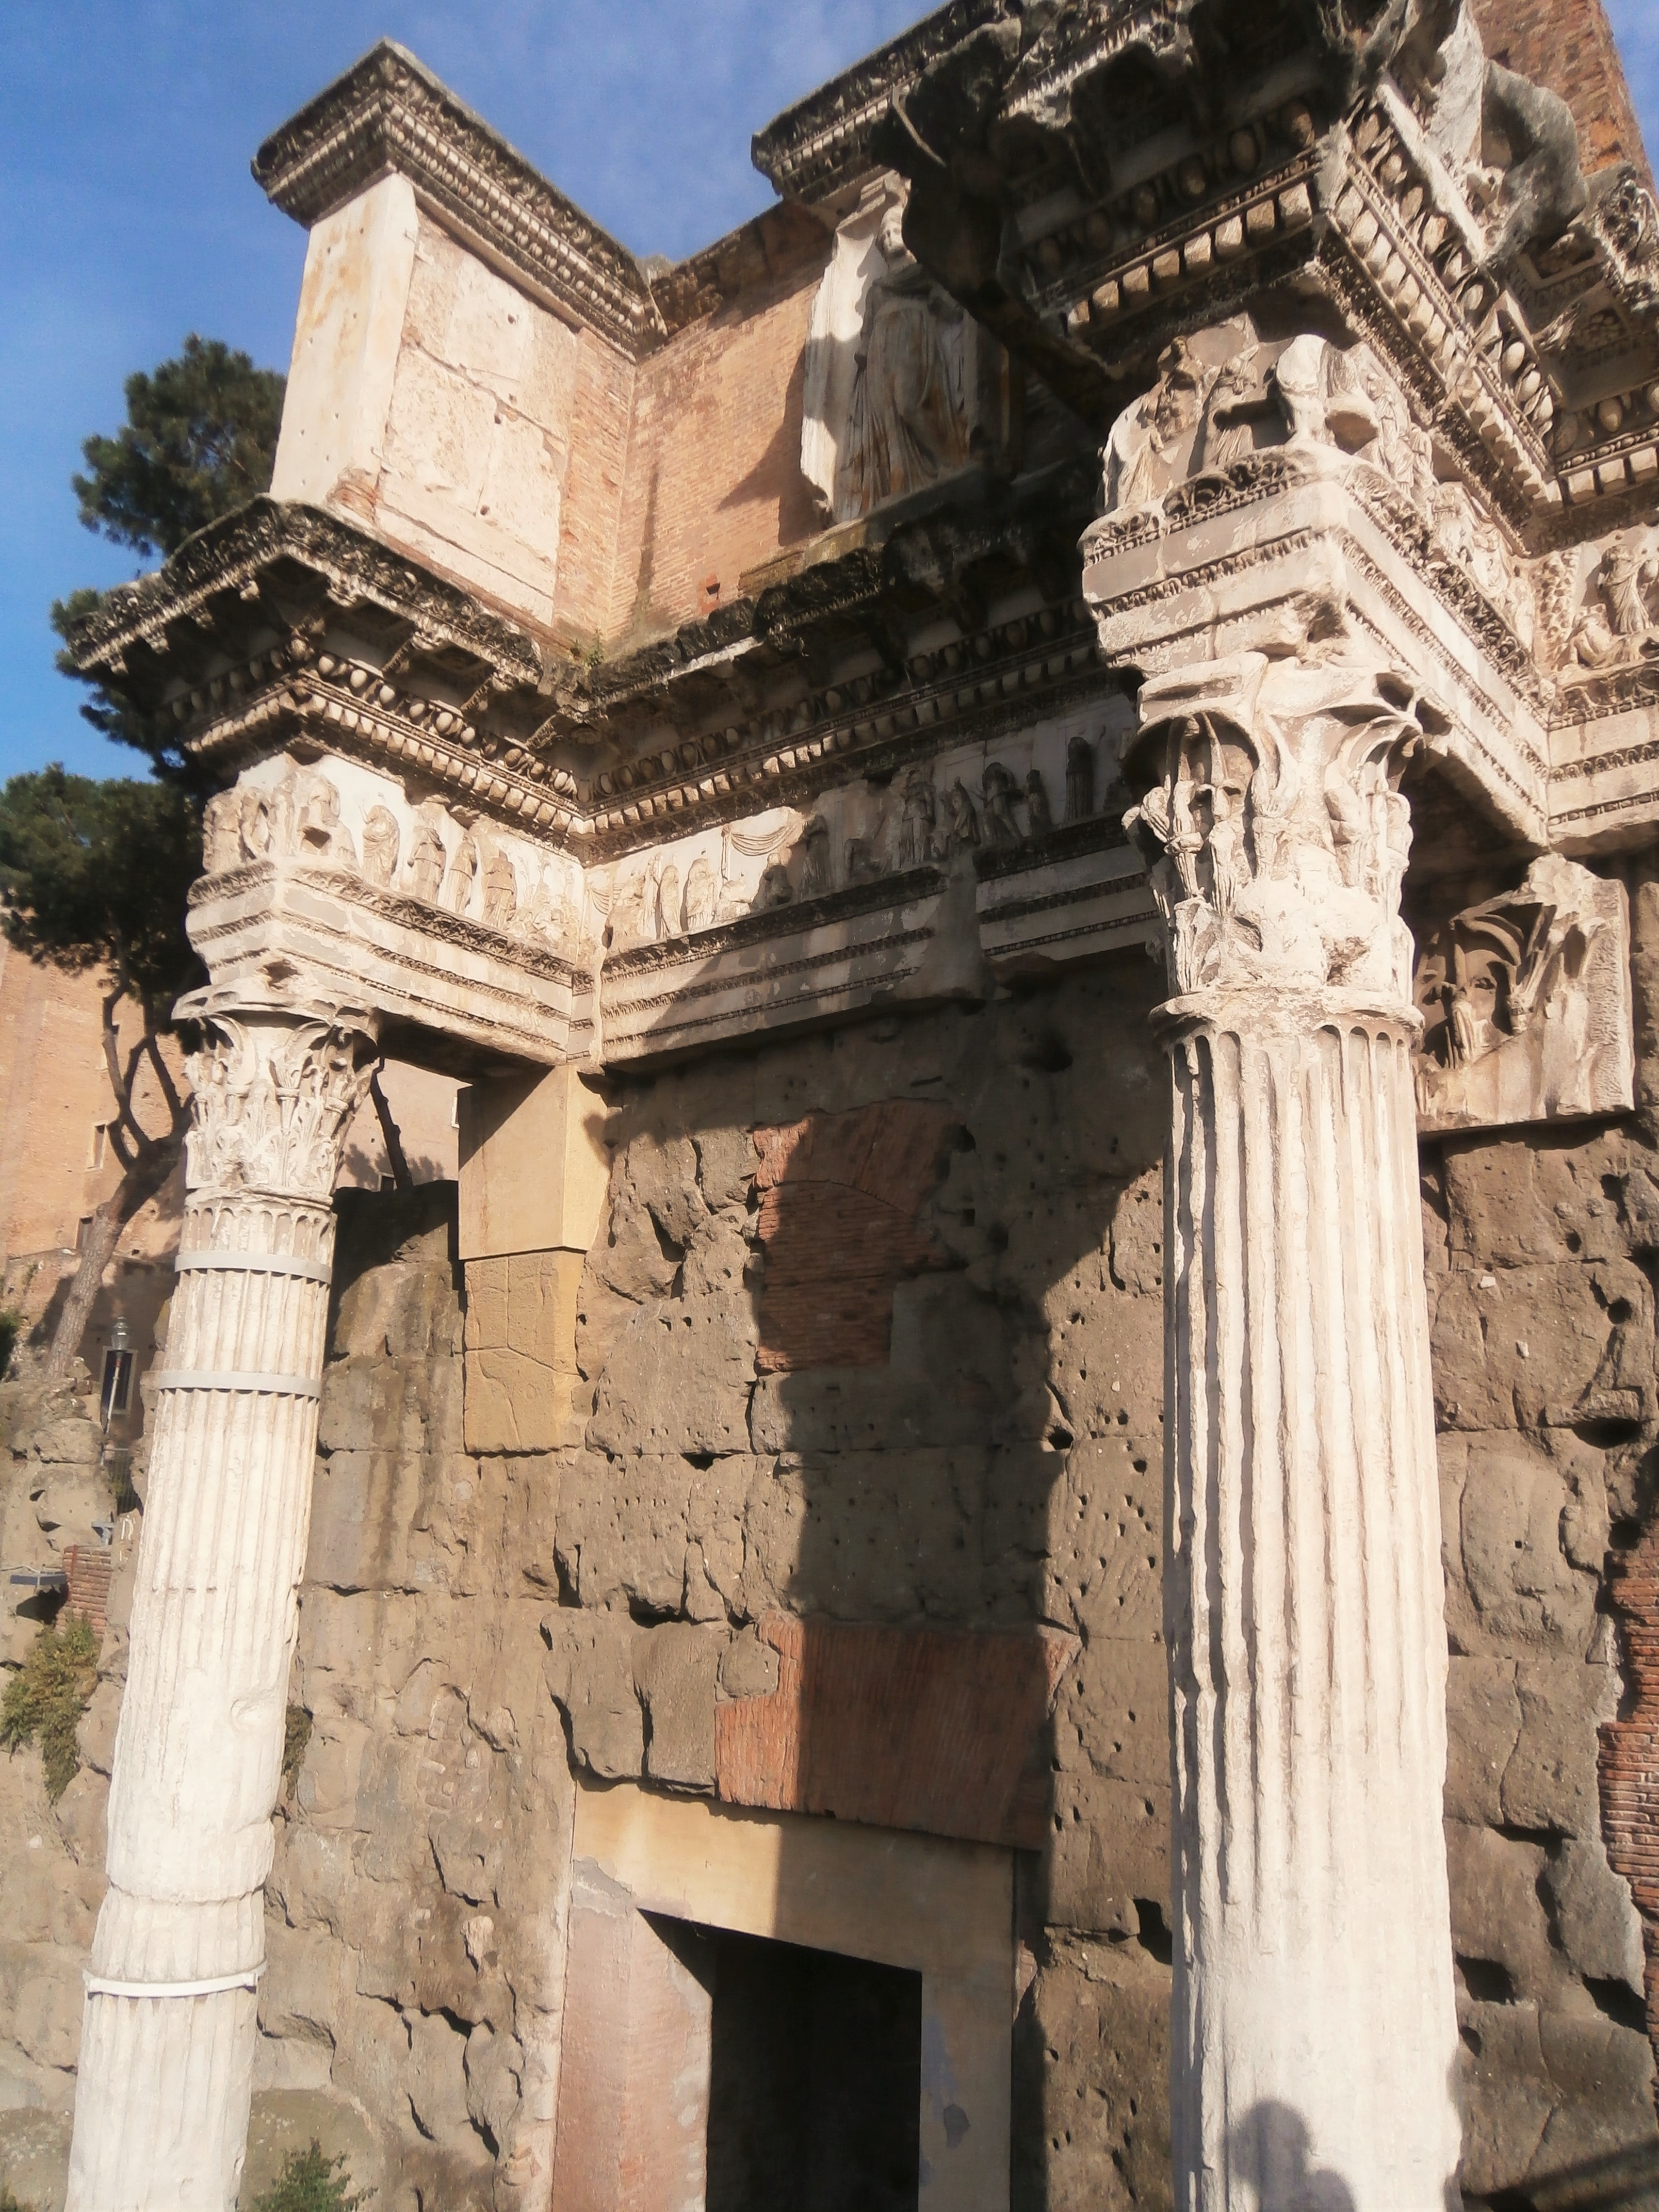
architecture, structure, building, old, monument, arch, column, landmark, italy, facade, place of worship, rome, temple, ruins, monastery, roman temple, hindu temple, historic site, ancient history, historical monuments, ancient roman architecture, ancient greek temple